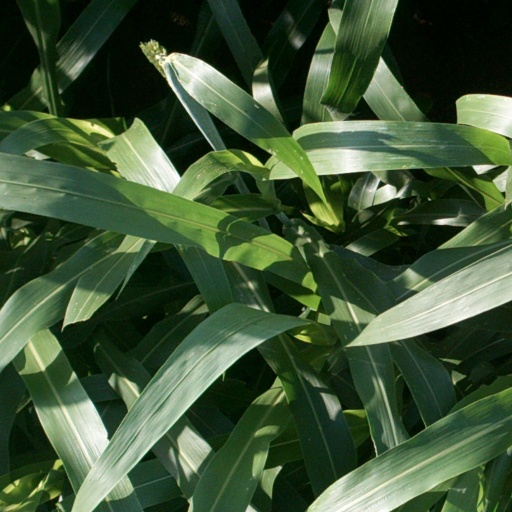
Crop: sorghum